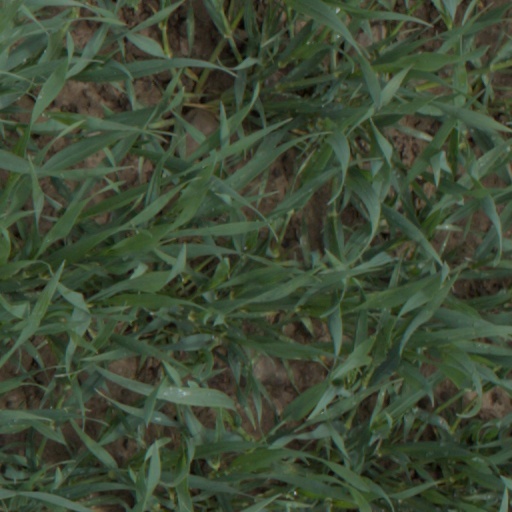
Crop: wheat